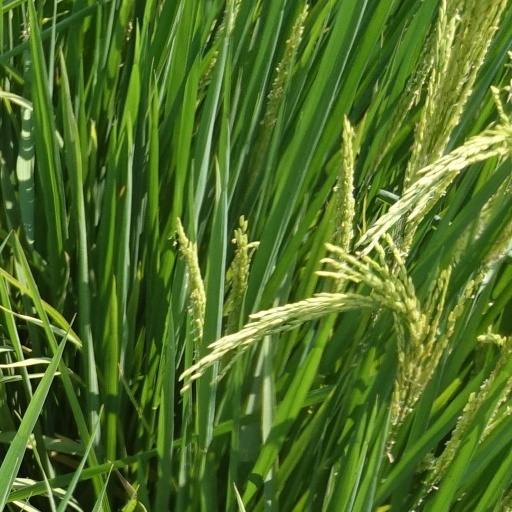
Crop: rice